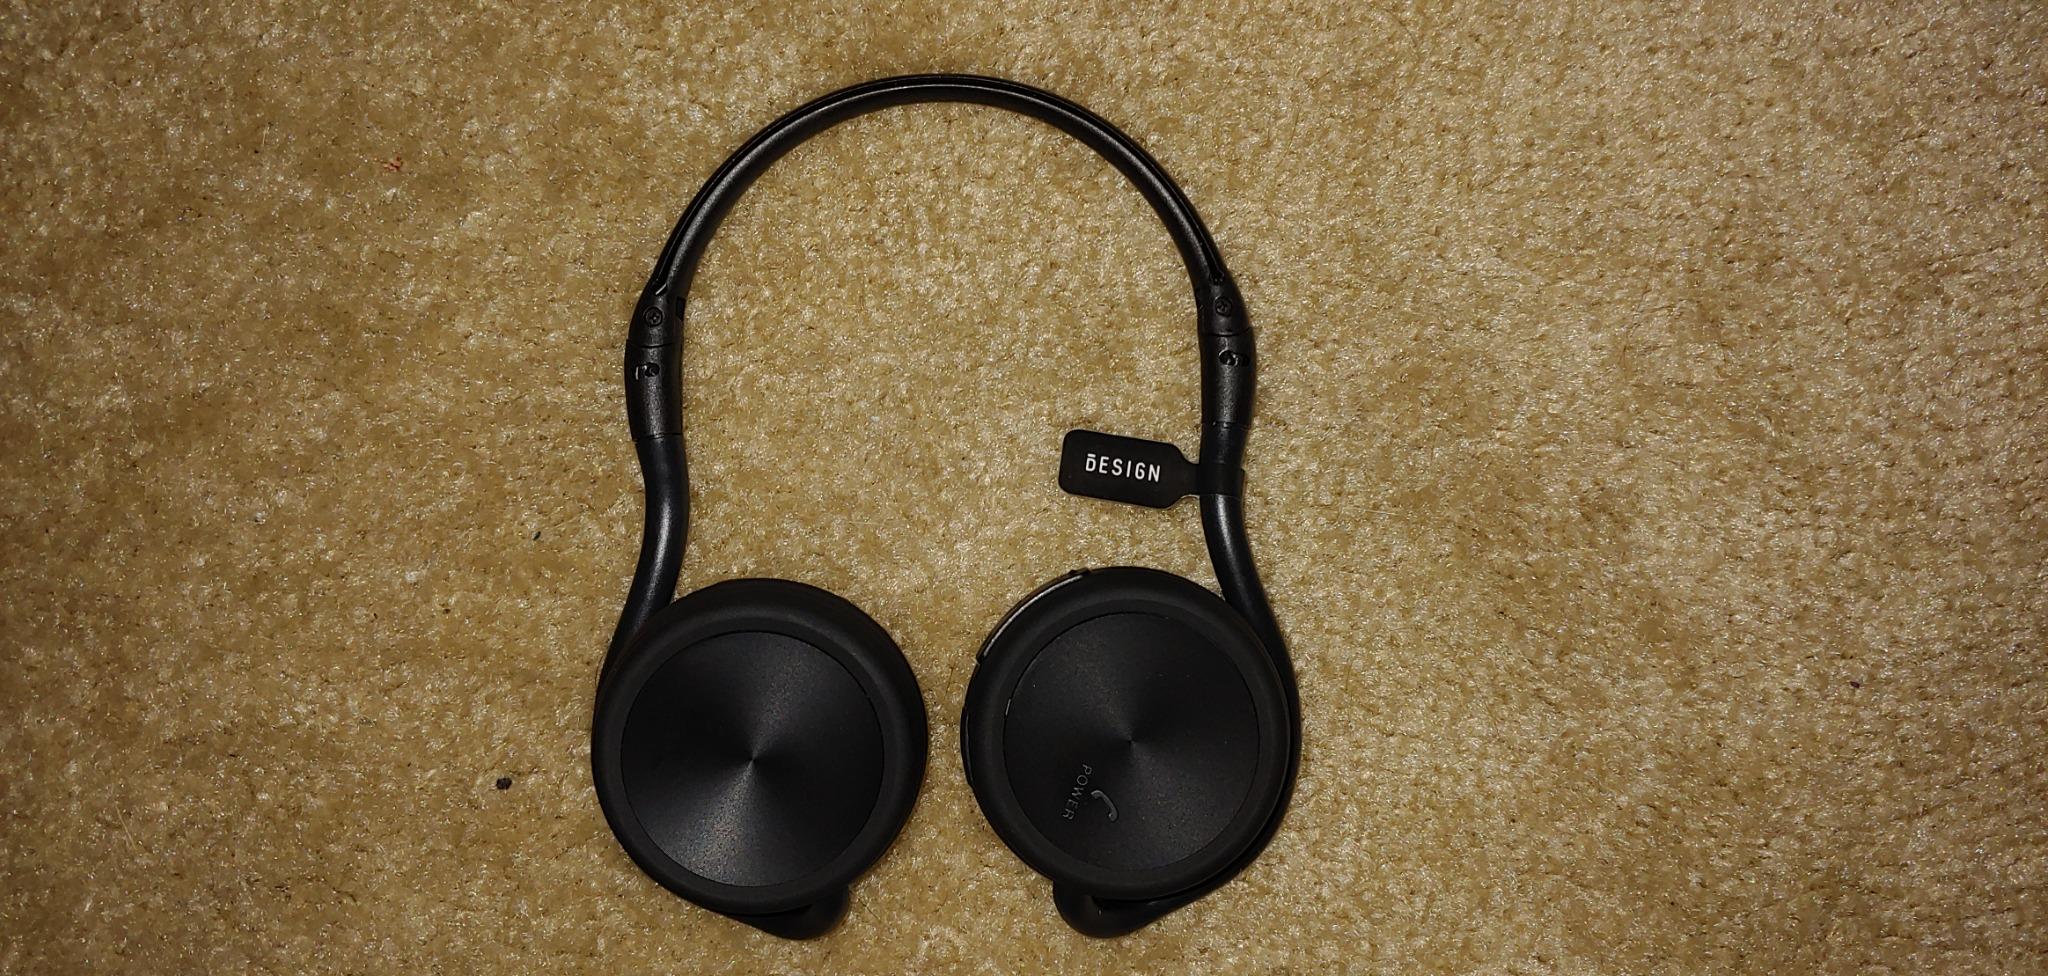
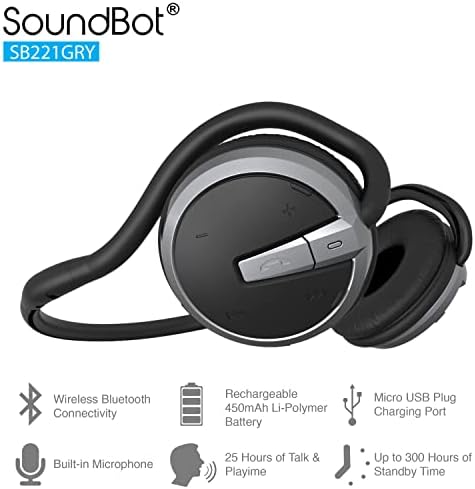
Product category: headphones
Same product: no